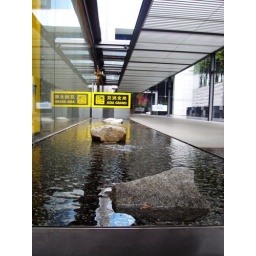
a rock sinking in still water